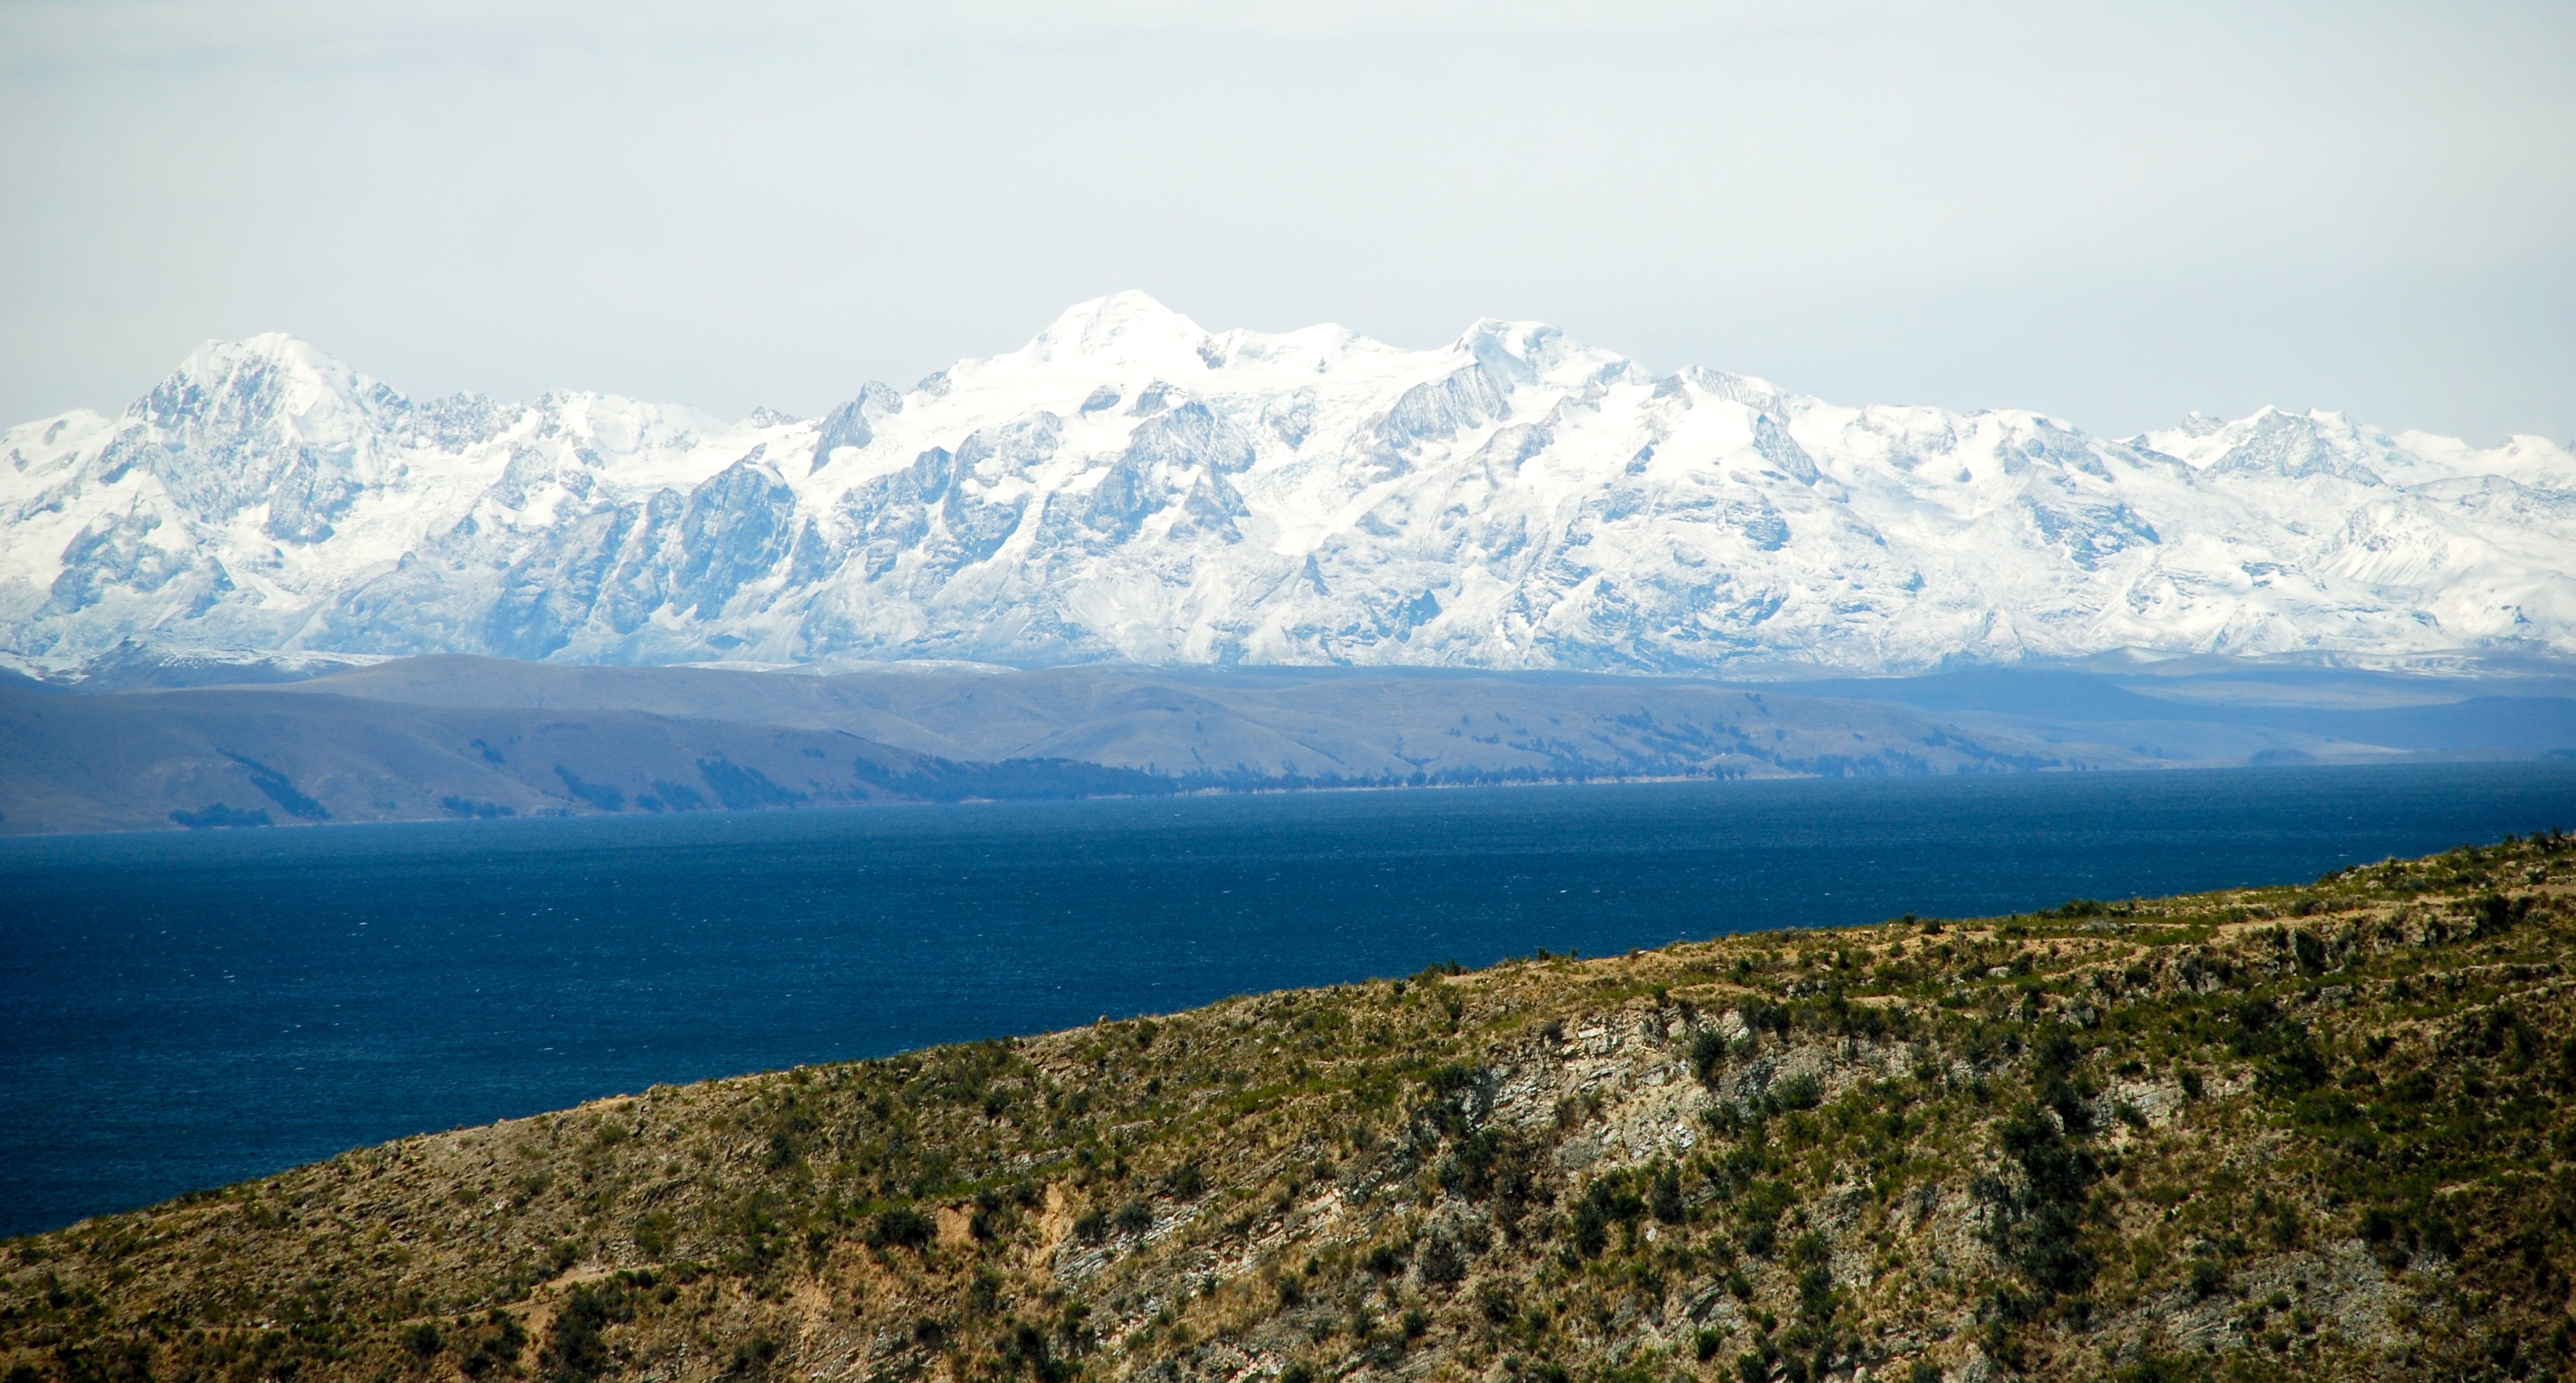
landscape, tree, wilderness, mountain, cloud, sky, hill, lake, mountain range, travel, island, fjord, highland, terrain, national park, ridge, massif, plateau, fell, montes, tundra, bolivia, mountainous landforms, glacial landform, lake titikaka, sun island, mount scenery